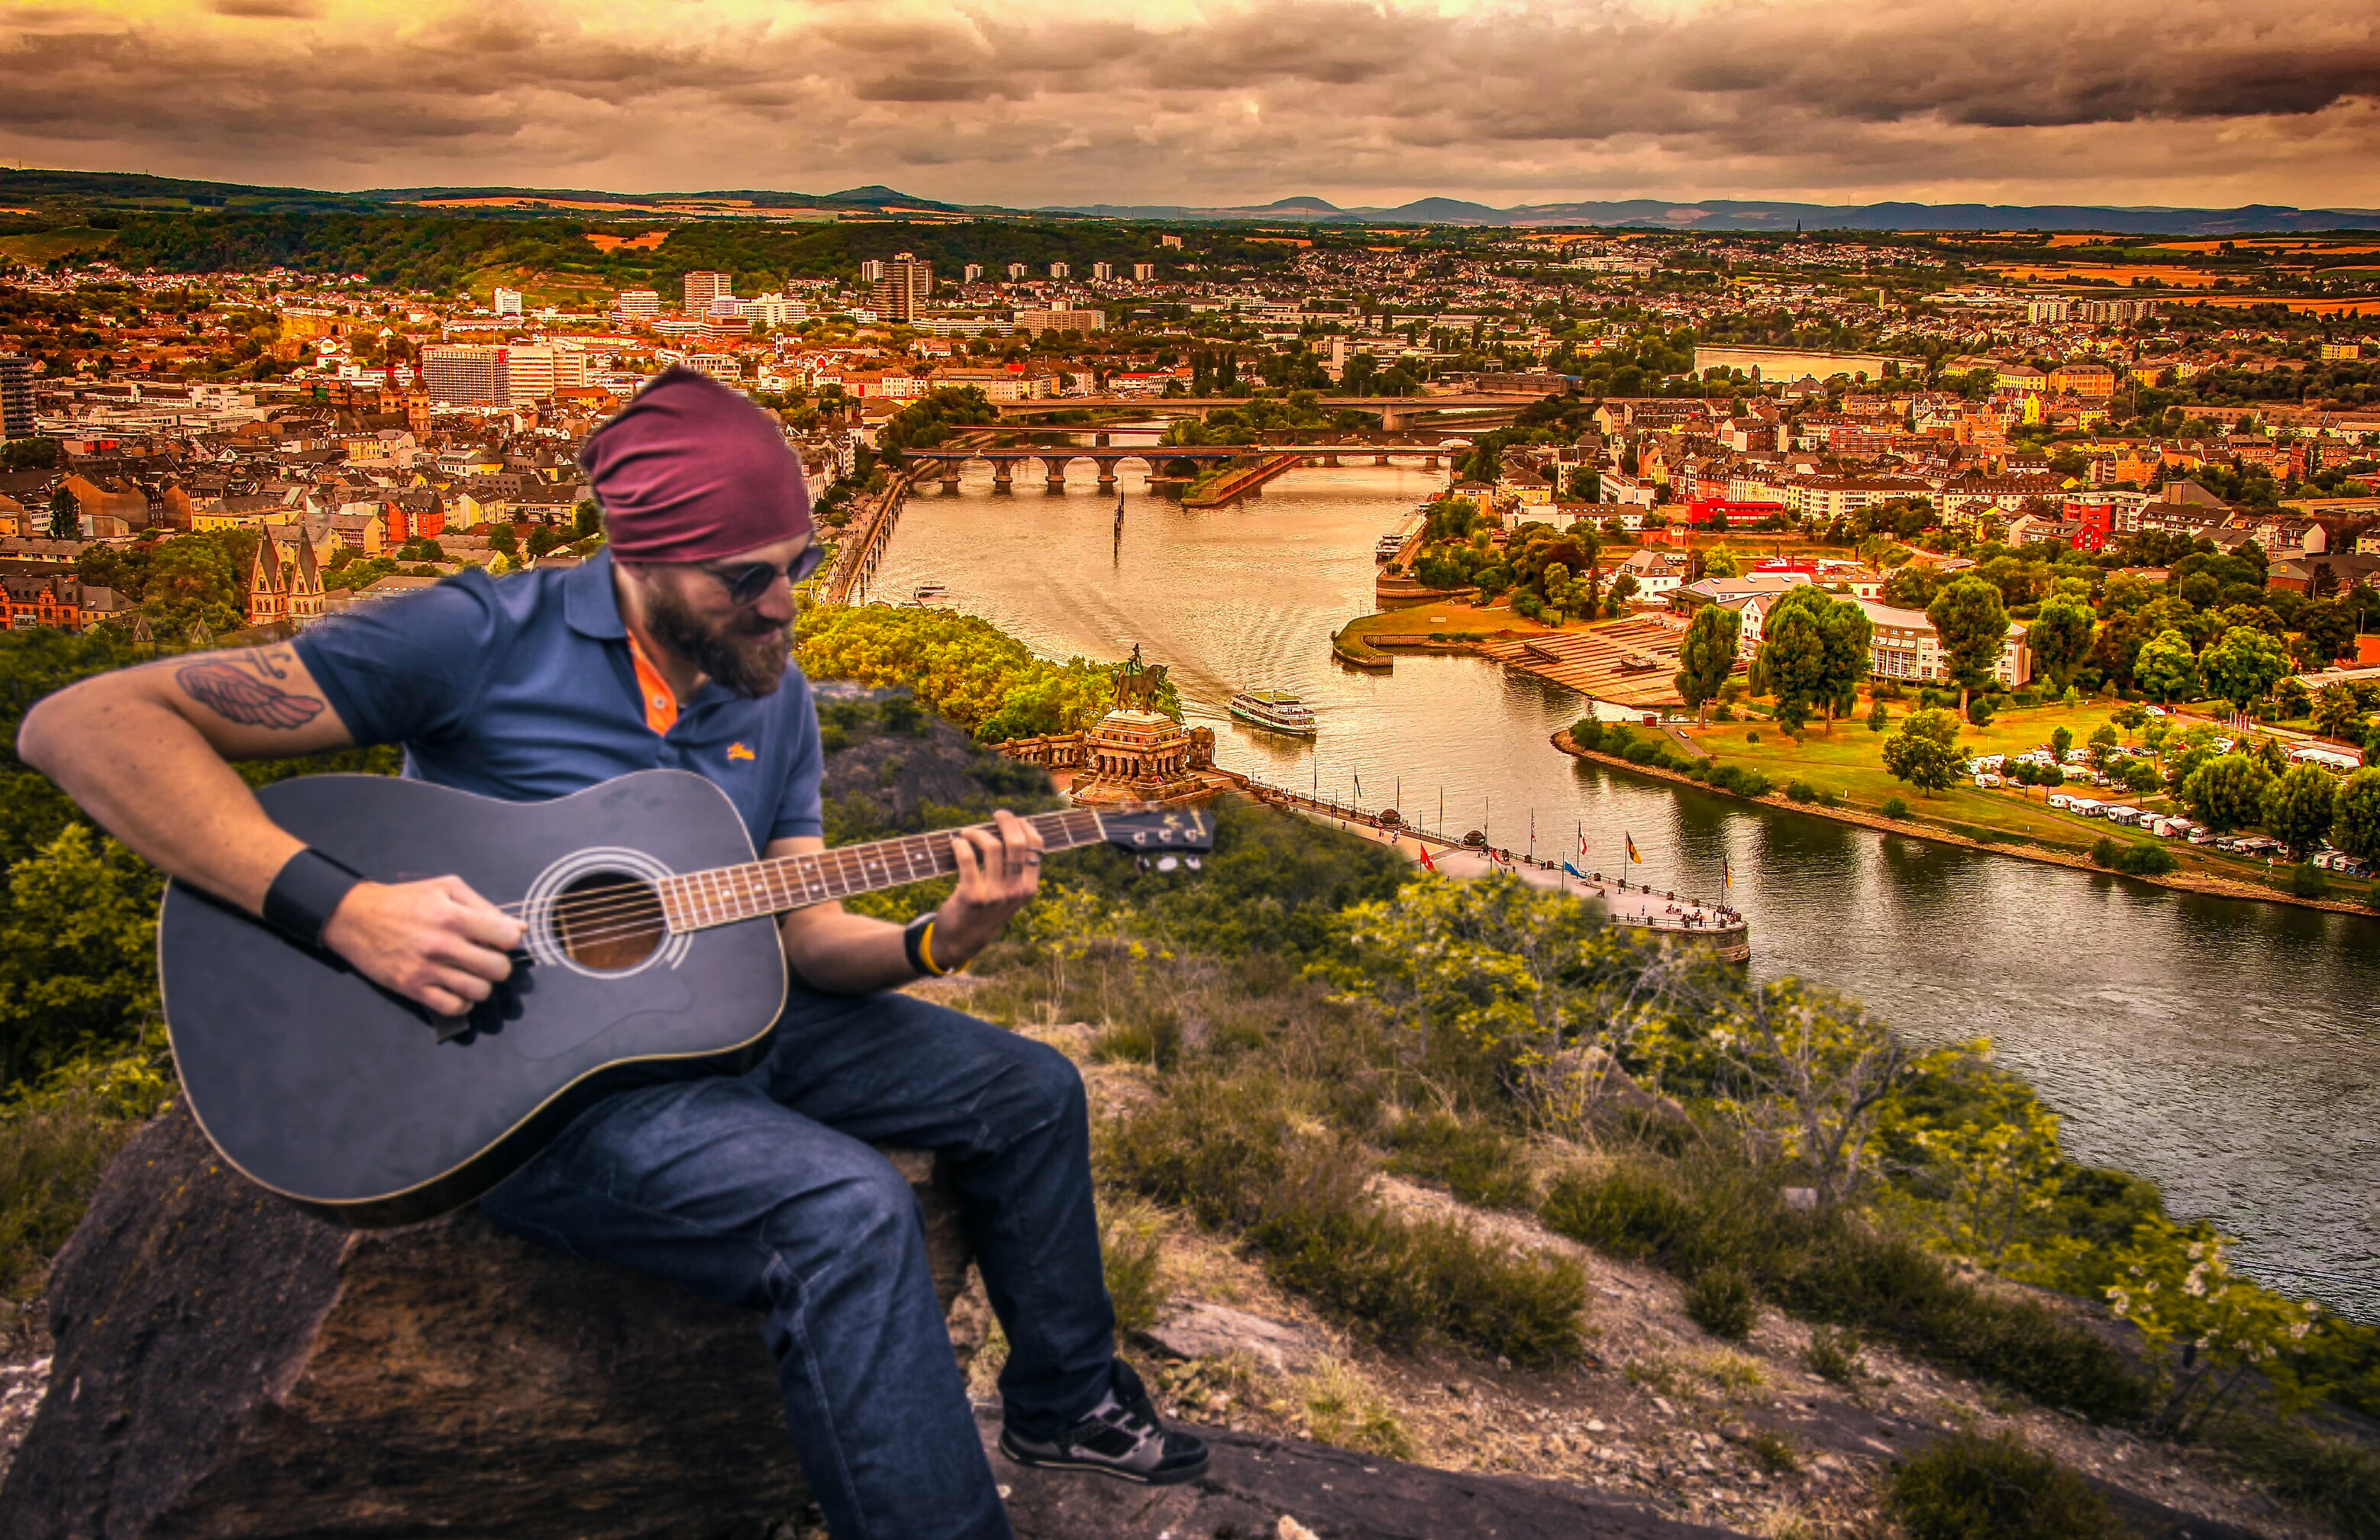
guitarist, dusk, guitar, man, city, landscape, music, nature, people, player, sing, song, outdoors, relax, hobby, leisure, musical, young, sound, play, musician, entertainment, performer, performance, artist, guy, tune, water, reflection, sky, tree, plant, photography, tourism, river, recreation, fun, vacation, travel, evening, grass, autumn